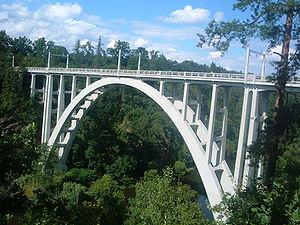
Bechyně [bɛxɪɲɛ] est une ville du district de Tábor, dans la région de Bohême-du-Sud, en République tchèque. Sa population s'élevait à 5 129 habitants en 2017.
La ligne de chemin de fer Tábor–Bechyně a été la première ligne à traction électrique en République tchèque. Elle a été ouverte le 20 juin 1903. Sa longueur est de 24 km. Elle est alimentée en courant continu de 1500 V ; l'écartement des voies est de 1435 mm.
Cette liste de ponts de Tchéquie présente les ponts remarquables de Tchéquie, tant par leurs caractéristiques dimensionnelles, que par leur intérêt architectural ou historique.